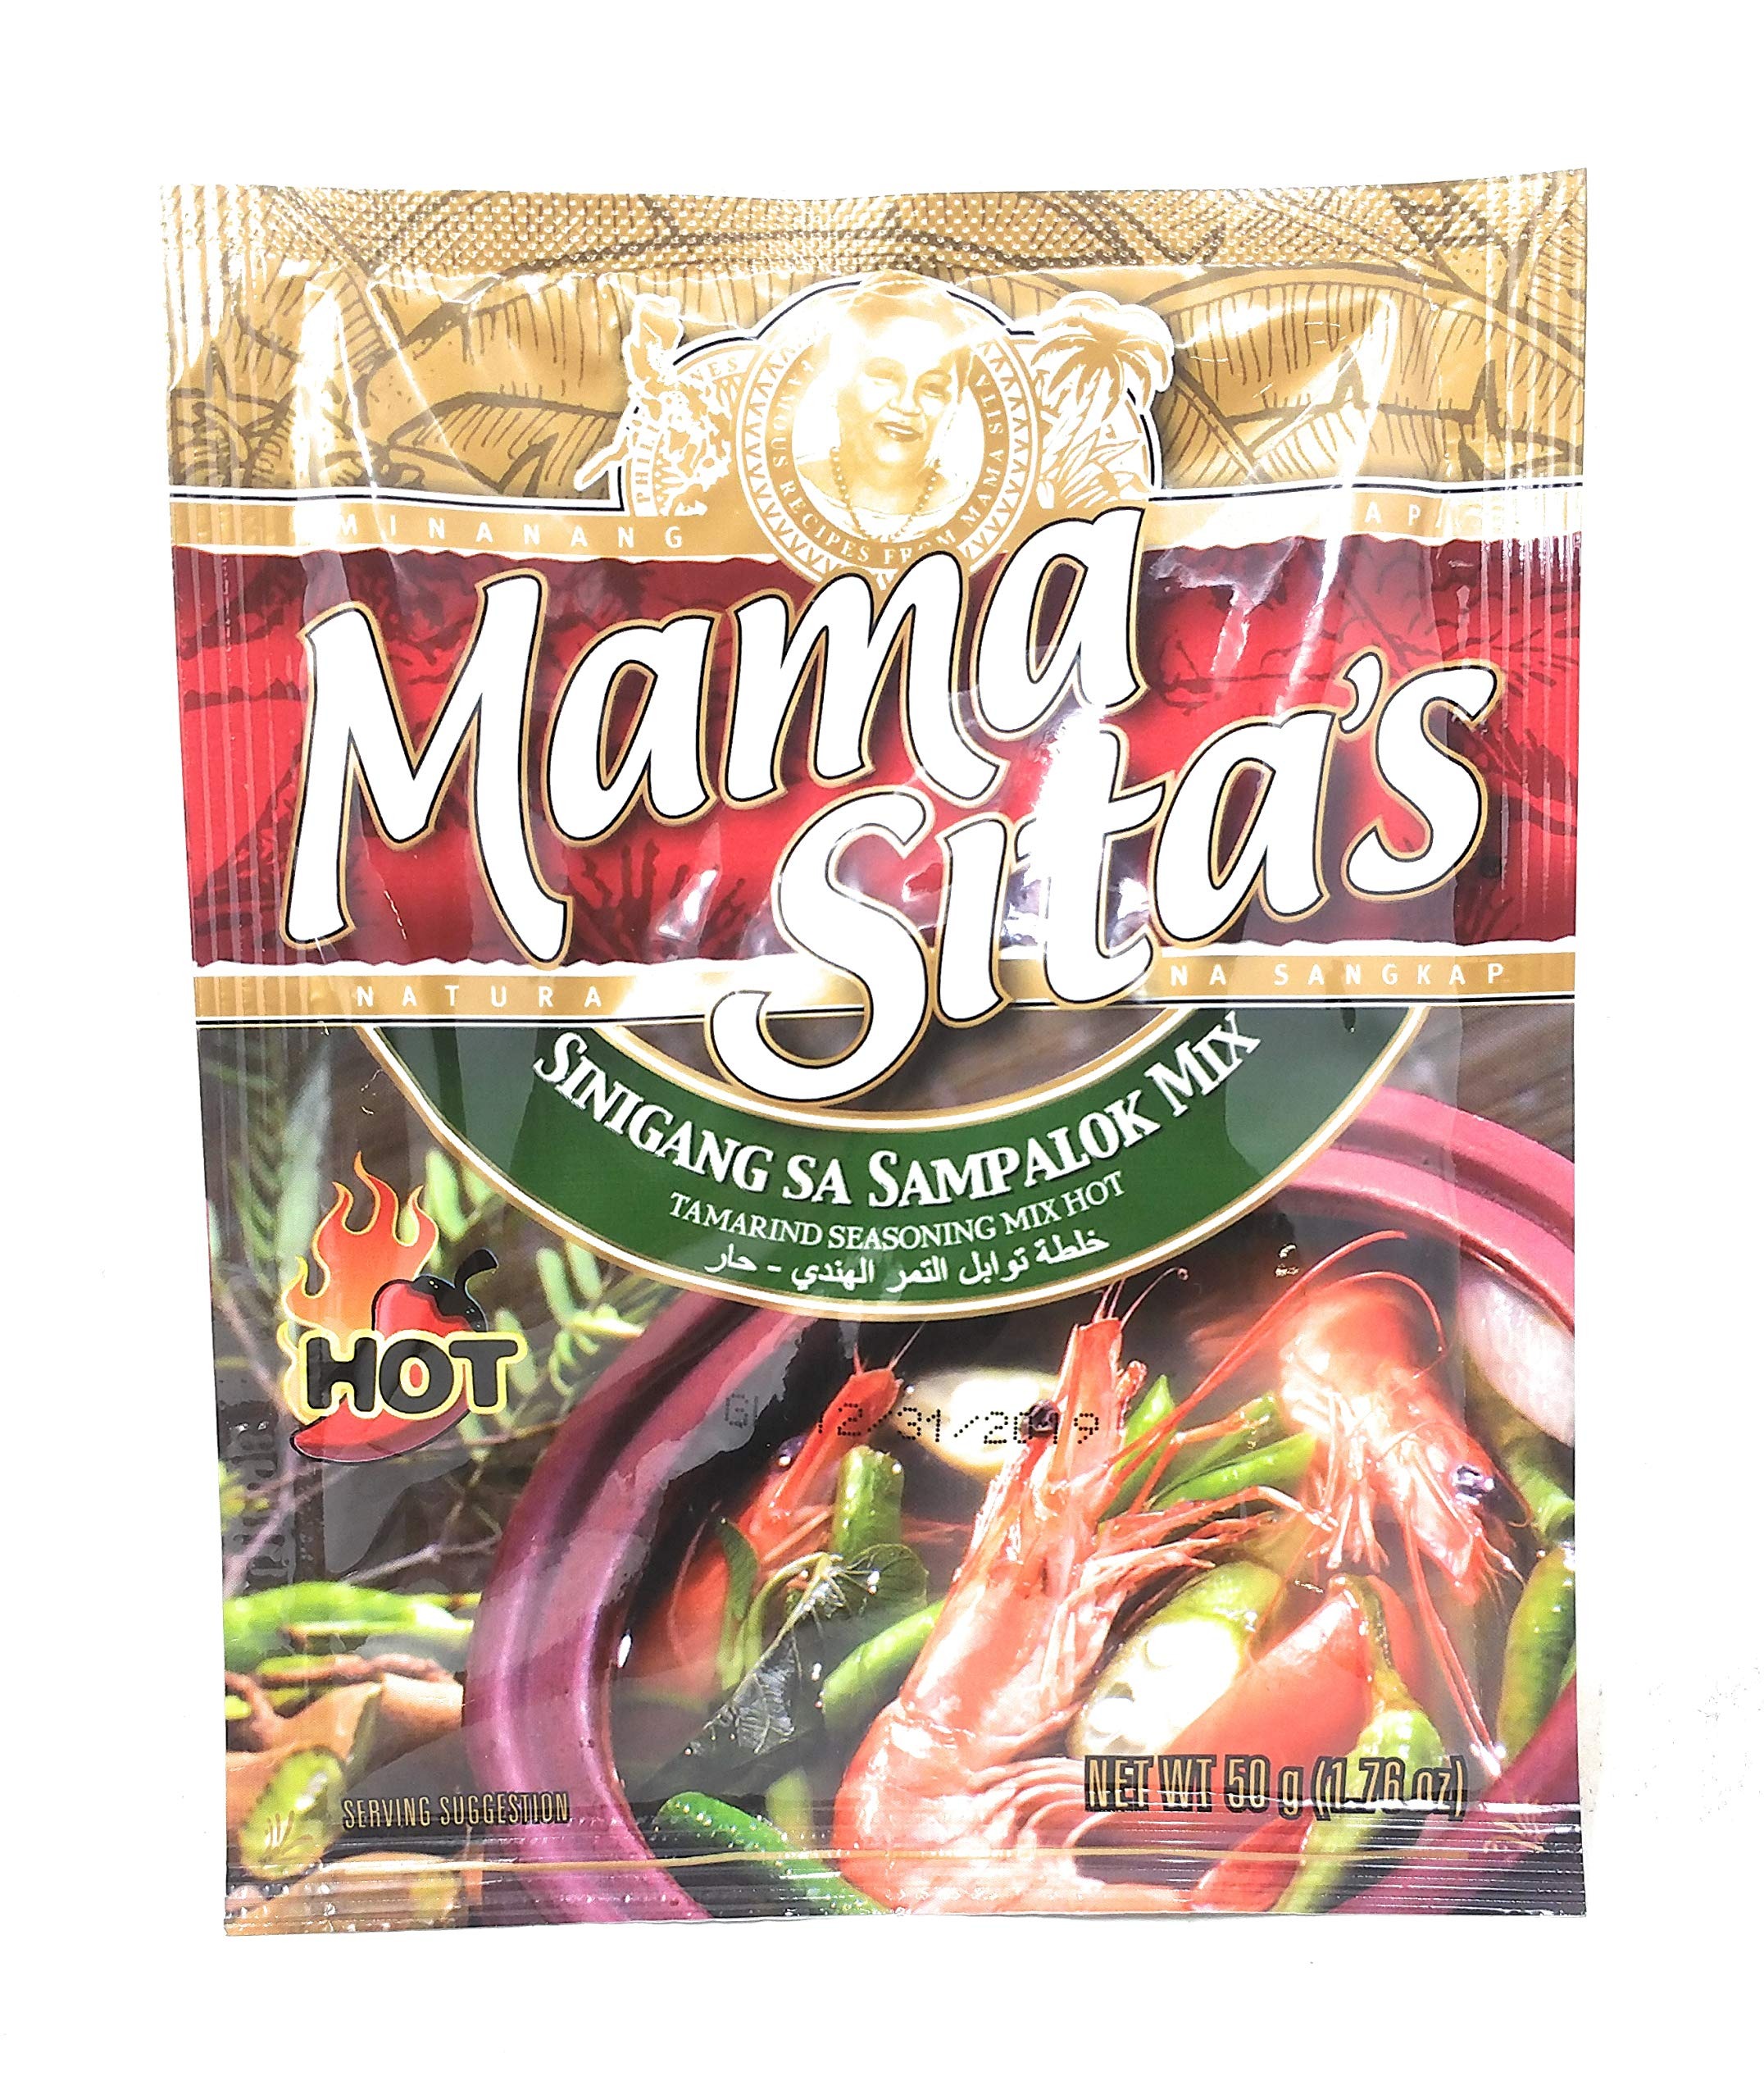
Item Name: Mama Sita's Sinigang Sa Sampalok Mix Tamarind Seasoning Mix Hot 50g (1.76oz) 1 Pack
Bullet Point 1: Support Local Market
Bullet Point 2: The Perfect Choice
Bullet Point 3: Sinigang Sa Sampalok
Bullet Point 4: Hot Tamarind Seasoning Mix
Bullet Point 5: Product of the Philippines
Product Description: Naturally tart, green tamarind fruit makes our sinigang a truly refreshing treat. Famous recipes from Mama Sita. www.msita.com. For comments & inquiries, please visit www.msita.com. Product of the Philippines.
Value: 1.75
Unit: Ounce

Price: 7.55